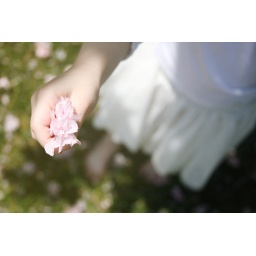
The munchkin with a flower off of the tree in our front yard. April 2010